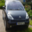
Label: automobile